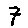
Label: 7